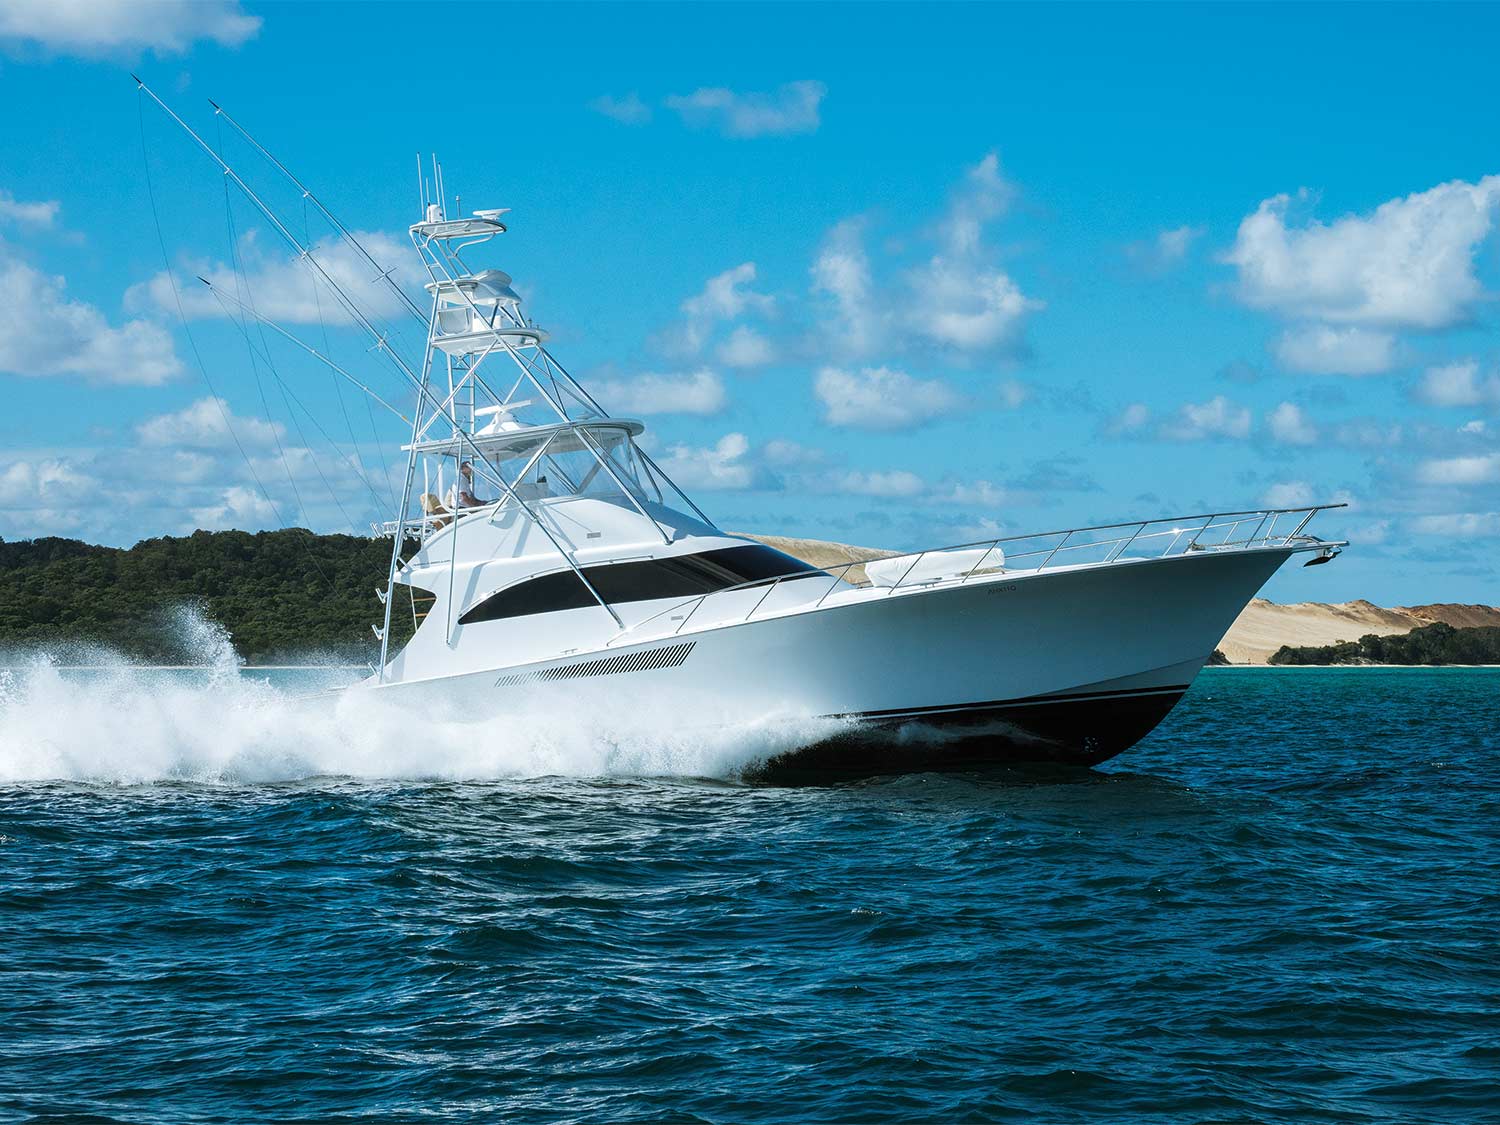
Vehicle type: Ships